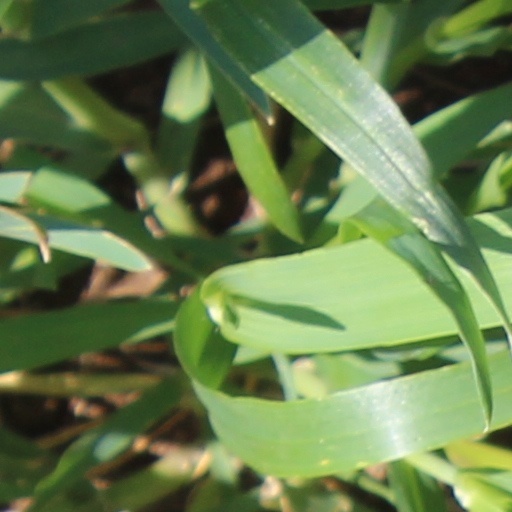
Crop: wheat